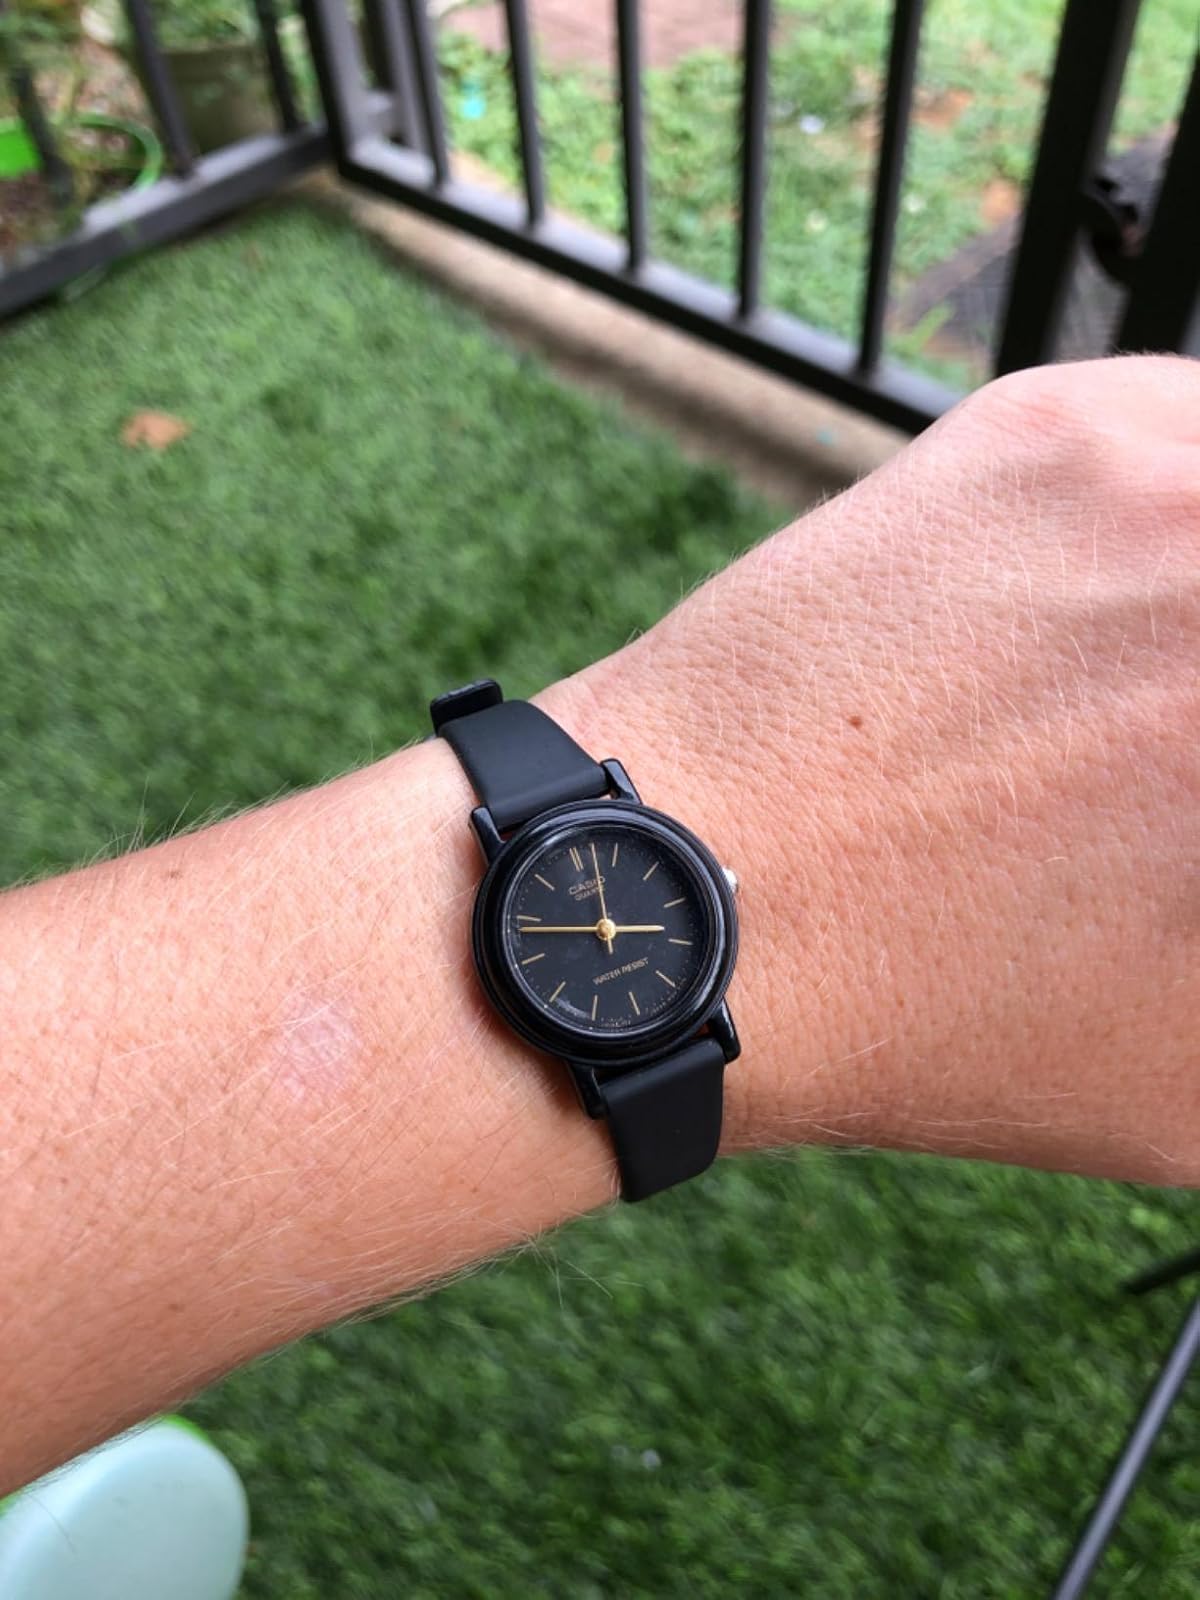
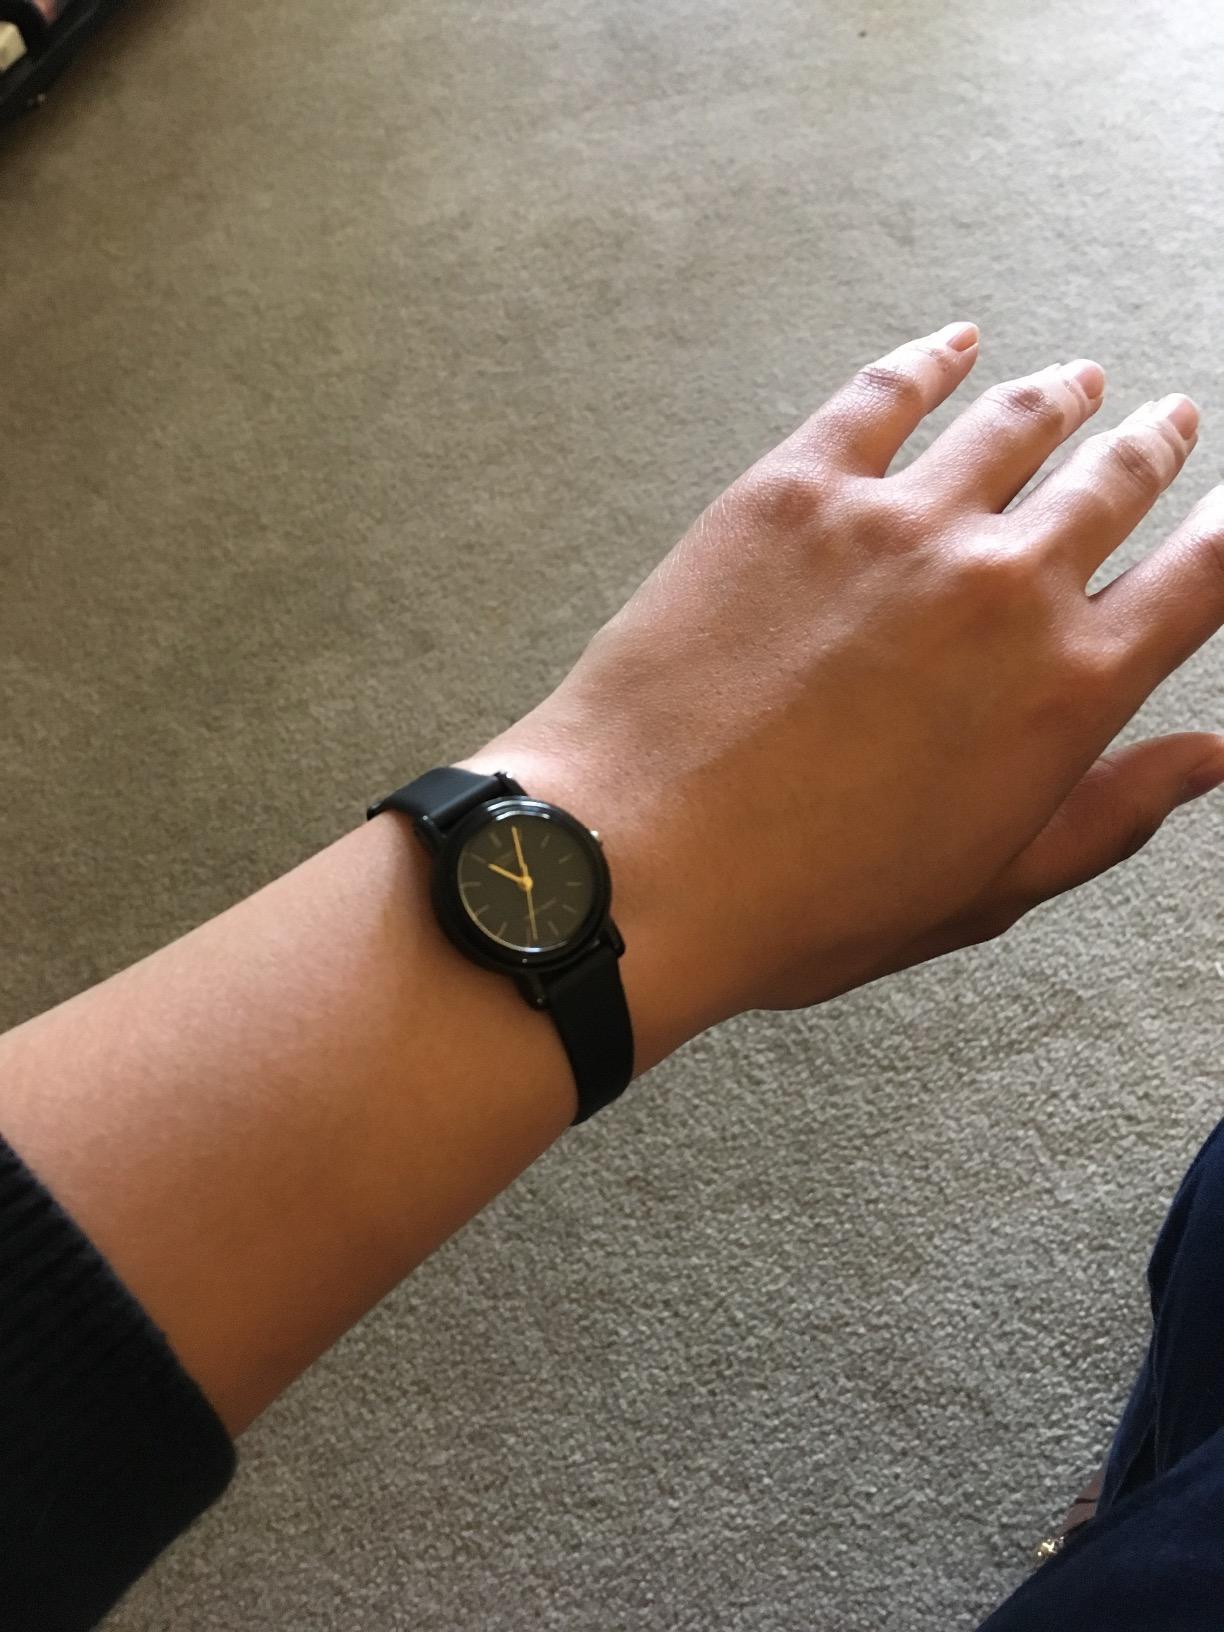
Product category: accessories_watch
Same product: yes